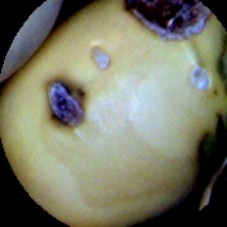
Label: Broken